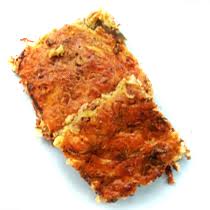
Yemek: mucver